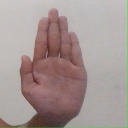
अक्षर: ध